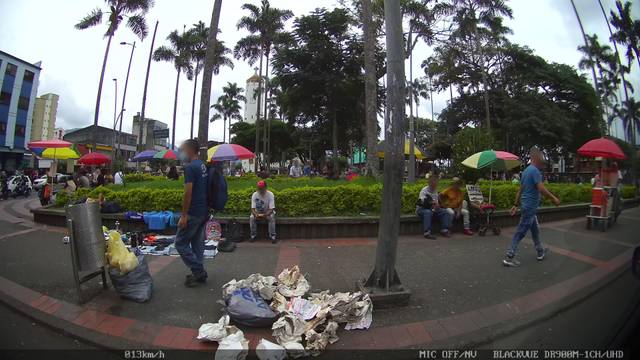
Region: Colombia
Coordinates: 4.813, -75.69